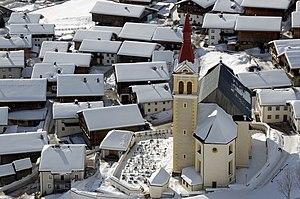
Église paroissiale catholique Saint Ulrich à Obertilliach, Osttirol (Tyrol de l’Est). Photographie prise du dessus avec le cimetière entourant l’église
Obertilliach est une commune ainsi qu'une station de ski de taille moyenne, situées dans le district de Lienz dans le Tyrol Oriental en Autriche.